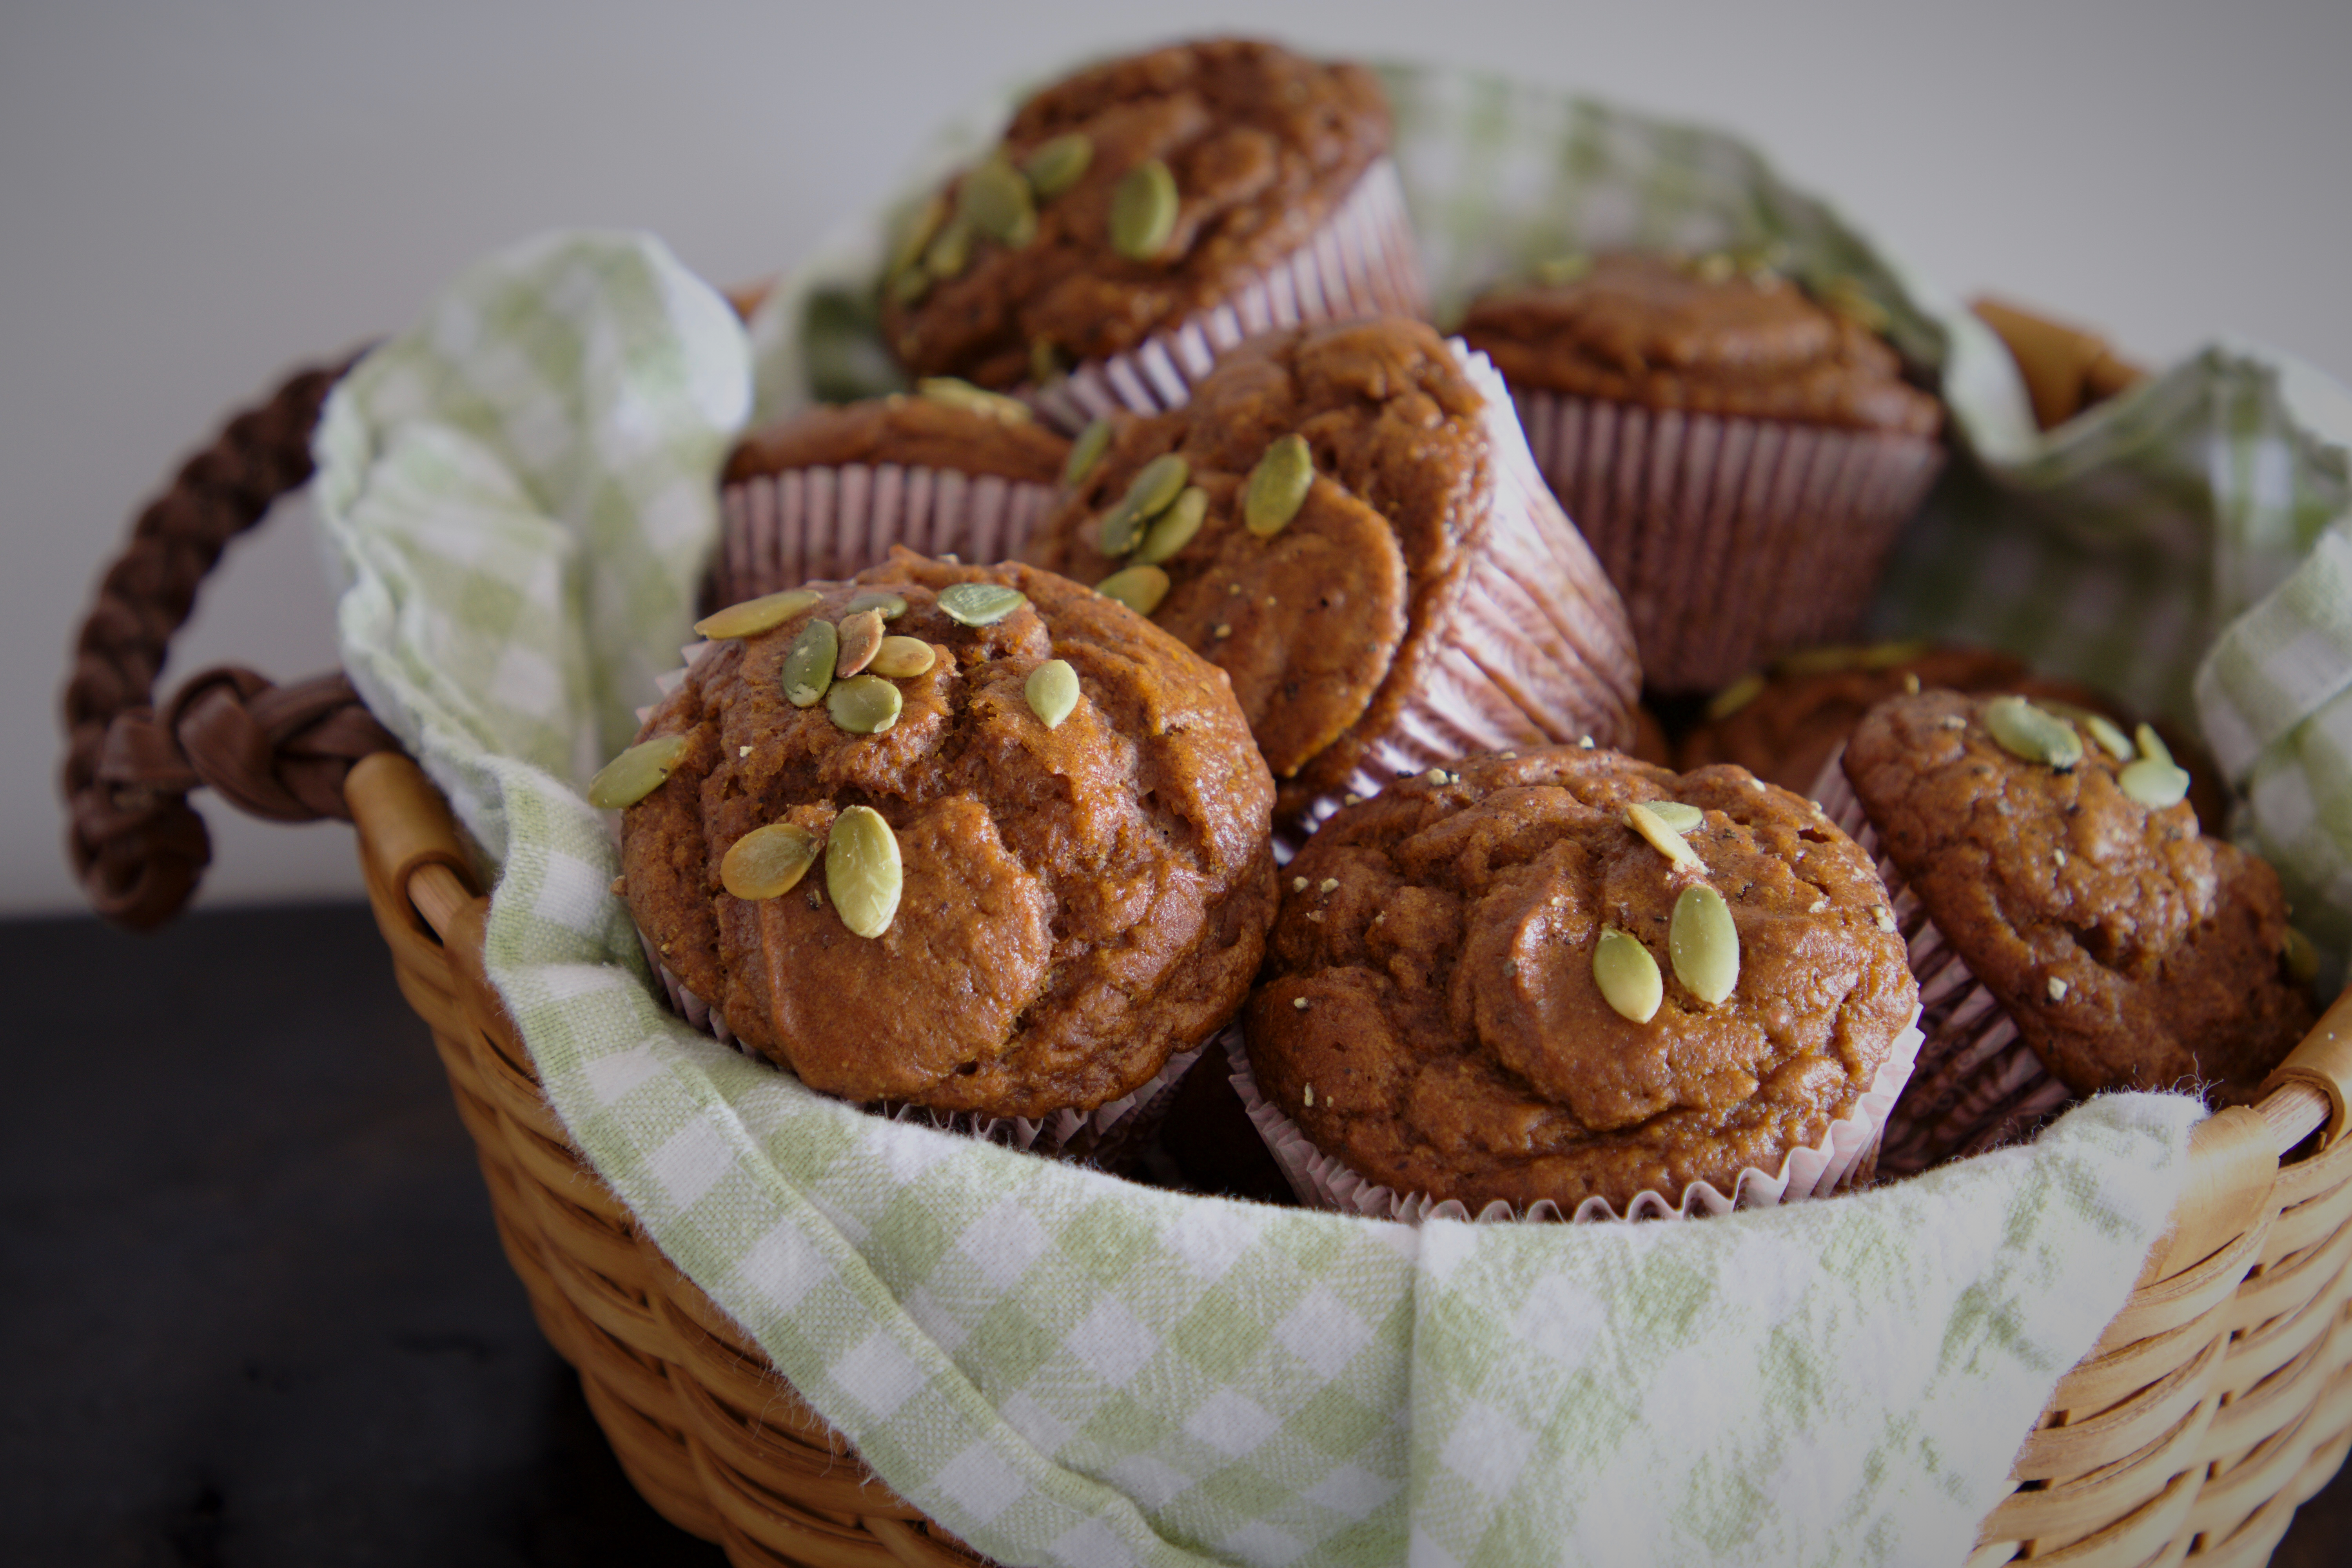
food, muffin, dish, cuisine, baking, baked goods, ingredient, dessert, sweetness, finger food, produce, recipe, cookie, nut, gluten, petit four, snack